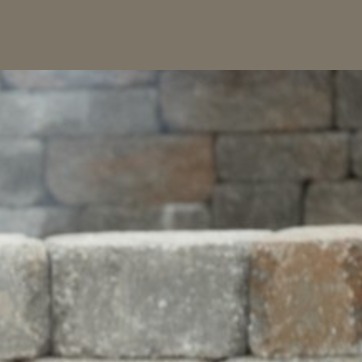
Material: brick